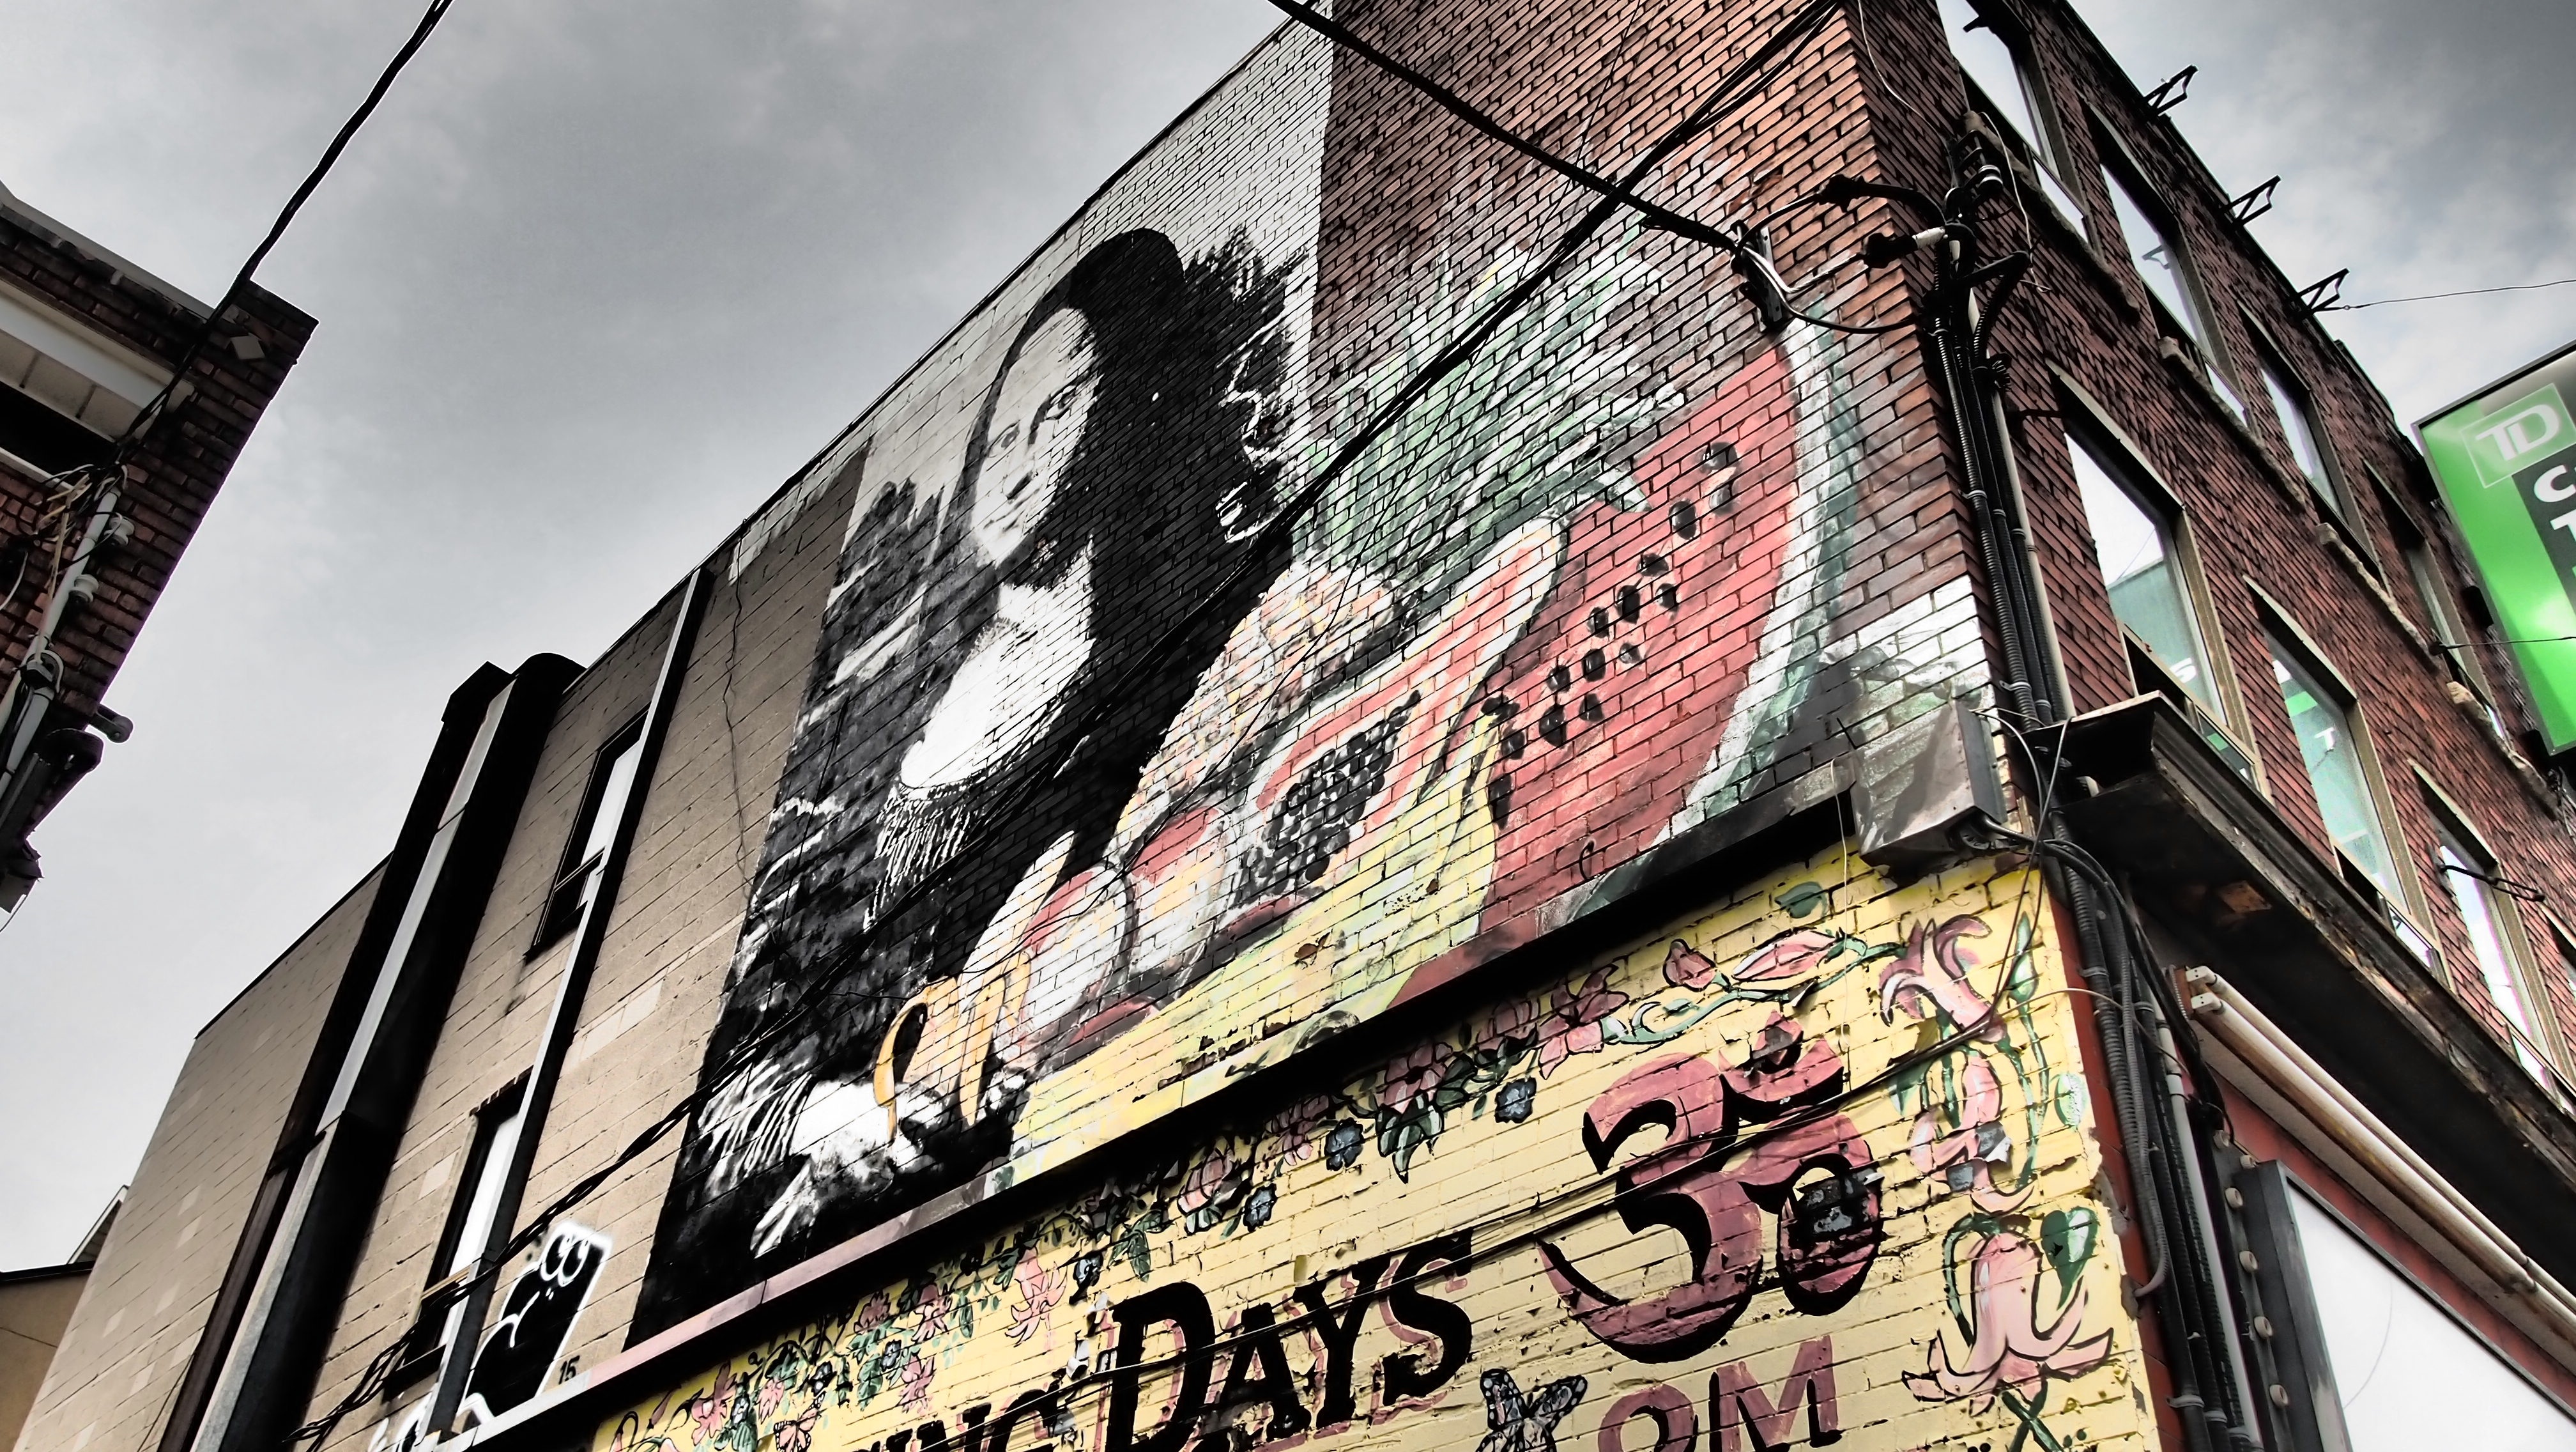
road, street, wall, advertising, decay, art, mural, graffity, painted, toronto, urban area